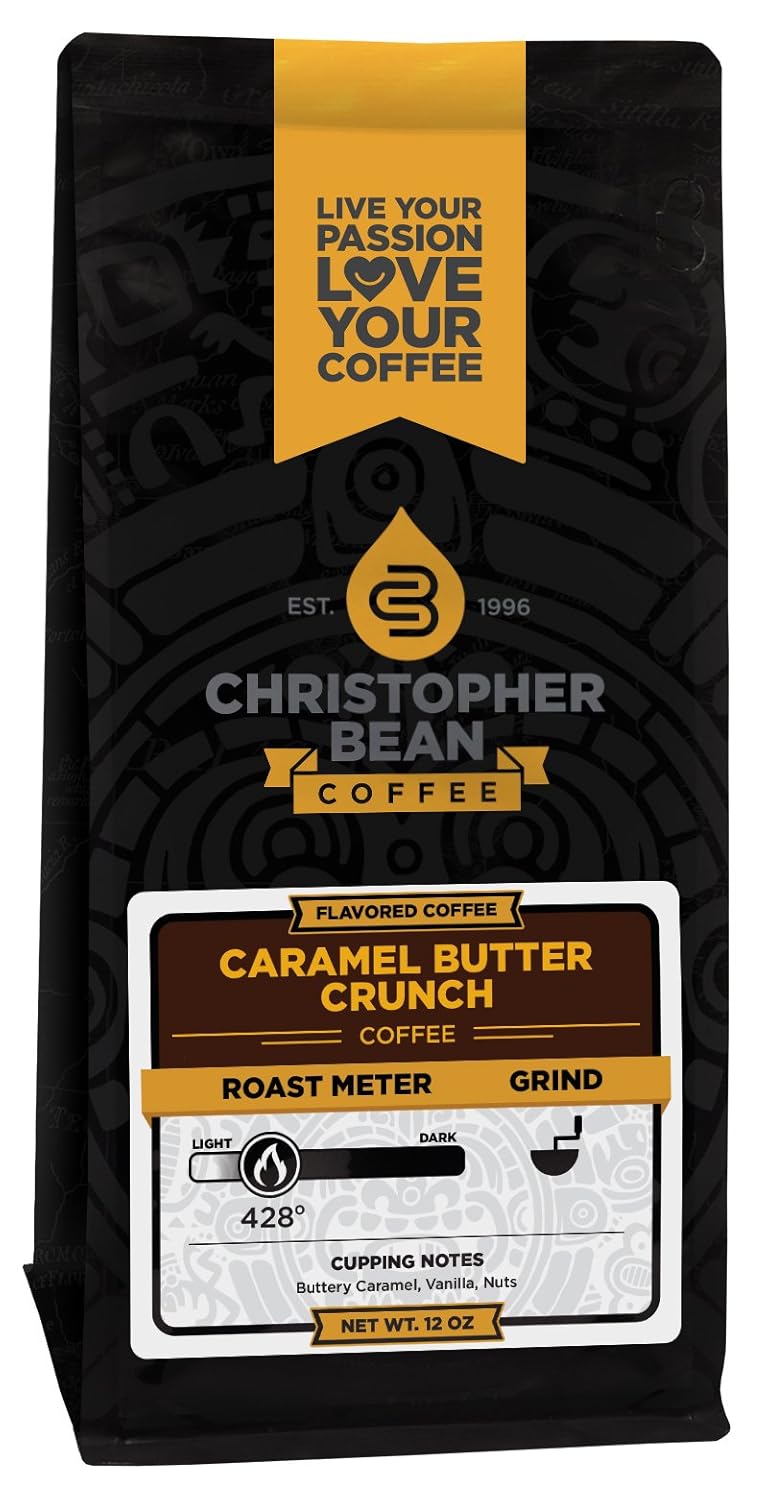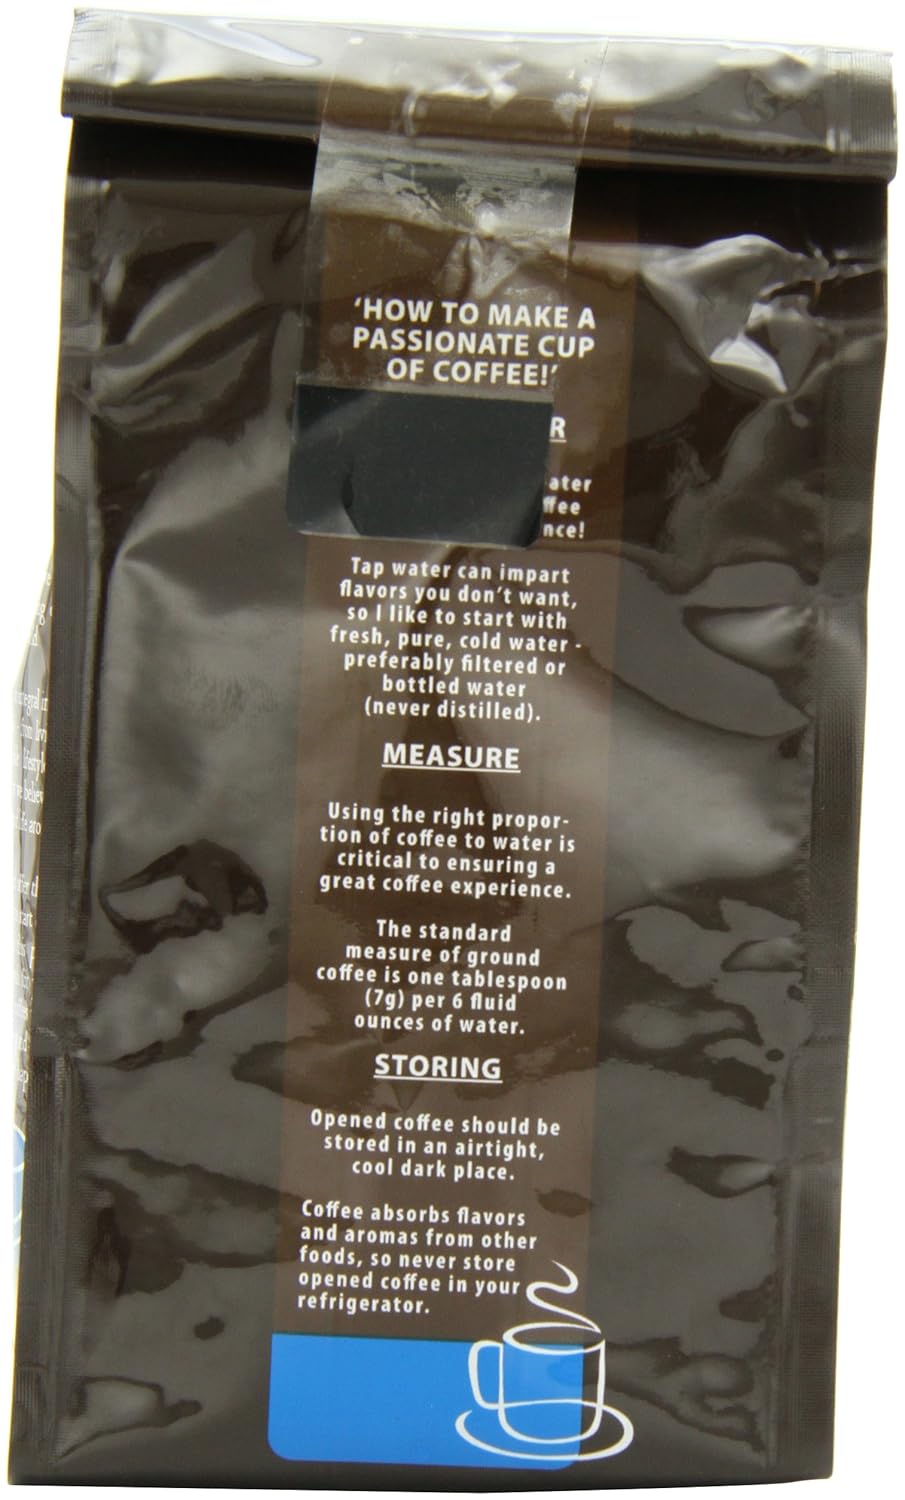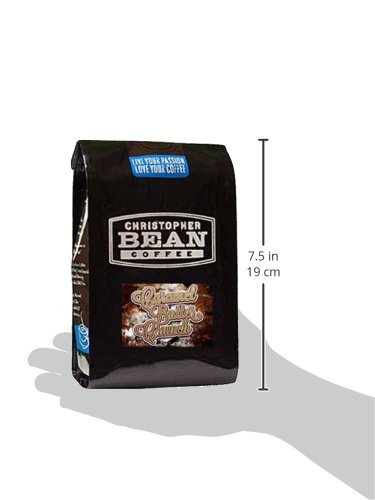
Christopher Bean Coffee Flavored Ground Coffee, Caramel Butter Crunch, 12 Ounce
Category: Grocery
Do perfect pairings come about by chance, or is it destiny?. Whatever the reason, here are two elements that belong together sweet coconut creme, lightly toasted, in alliance with a superb coffee. The perfect coda to any day. Always fresh roasted never pulled from stock.
Features: Always fresh roasted never pulled from stock | Christopher bean quality | One of our most popular flavored coffees | 100% Arabica coffee beans | 12 oz bag, Bag color may vary